The Man Who Died Twice (film)

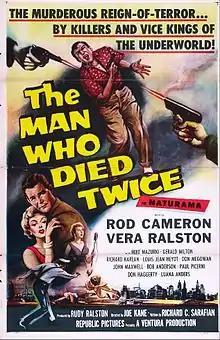
Theatrical release poster

The Man Who Died Twice is a 1958 American crime film drama, directed by Joseph Kane and written by Richard C. Sarafian. The film stars Rod Cameron, Vera Ralston (in her last film role before retiring), Mike Mazurki, Gerald Milton, Richard Karlan and Louis Jean Heydt. The film was released on June 6, 1958, by Republic Pictures.